Esaias Tegnér Jr.

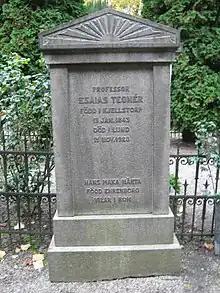
Esaias Tegnér's grave at Östra kyrkogården in Lund.

Tegnér wrote just one journal article about the history of the Indo-European languages, "De ariske språkens palataler" (The palatals of the Aryan languages). It is an important work however, because he there suggests a solution to one of the most pressing questions in linguistics at the time. Between 1860 and 1880 three such problems were solved, represented by Grassmann's Law, Verner's law, and the palatalization law. Tegnér was one of several possible authors of the palatalization law, "das Palatalgesetz", which describes a sound change in the Indo-Iranian languages. The discovery had important ramifications on the understanding of vowels in the Proto-Indo-European language.